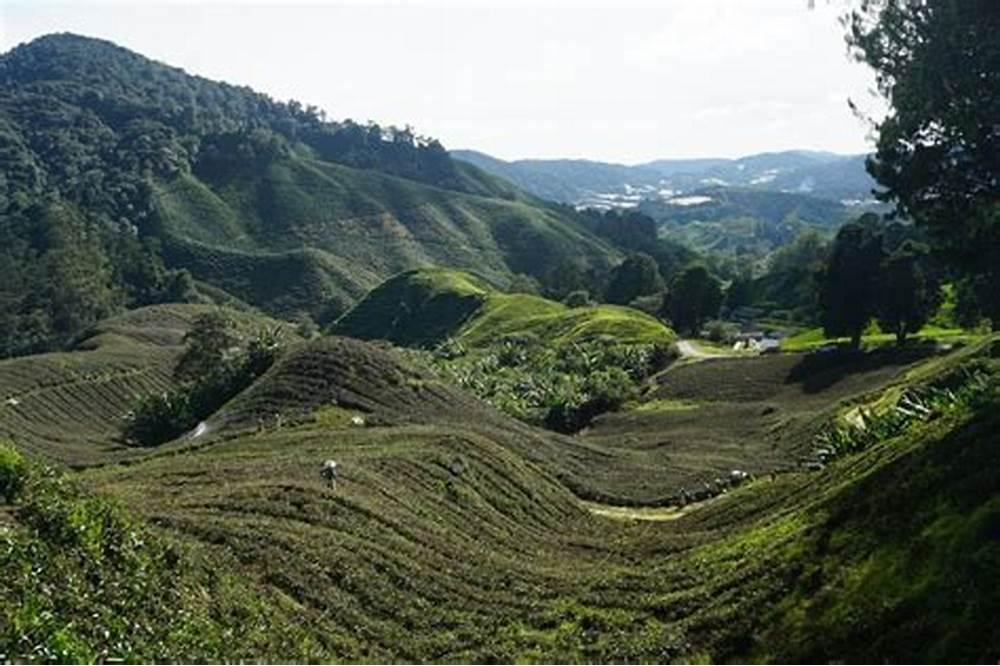
Milima, mabonde yenye mteremko mikali na ya kawaida yakiwa na nyasi fupi, miti midogo na mikubwa yenye majani ya rangi ya kijani kibichi.